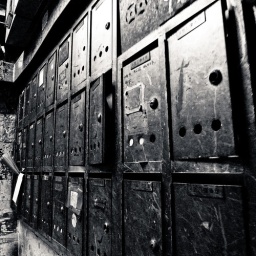
Mail box of a very old building in Kwun Tong area. It will soon be demolished and rebuild. 14/365